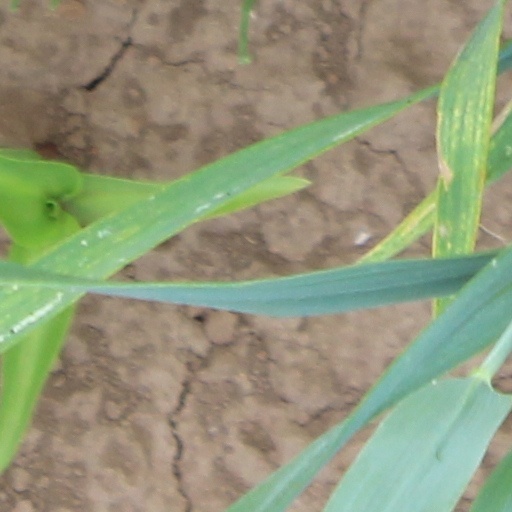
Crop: wheat